Ernie Case

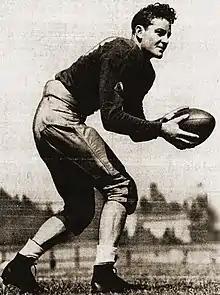
Case as sophomore QB of the UCLA Bruins

Ernest Francis Case (November 23, 1920 – December 13, 1995) was an American college football player who was a quarterback for the UCLA Bruins. A bomber pilot who was shot down and captured as a prisoner-of-war during World War II, Case is best remembered for leading UCLA to its first 10–0 season and a berth in the 1947 Rose Bowl game.